Arab Chamber of Commerce and Industry

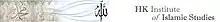
Hong Kong Institute of Islamic Studies Banner

The Hong Kong Institute of Islamic Studies (HKIS) was established by The Arab Chamber of Commerce and Industry in 2008 and offers educational programs in Islamic Law (Shariah), Islamic Finance and Banking, and Islamic Insurance (Takaful). Programs are offered in co-operation with the Institute of Professional Education and Knowledge of Hong Kong.